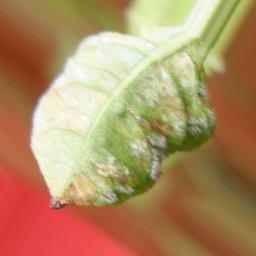
Label: powdery mildew